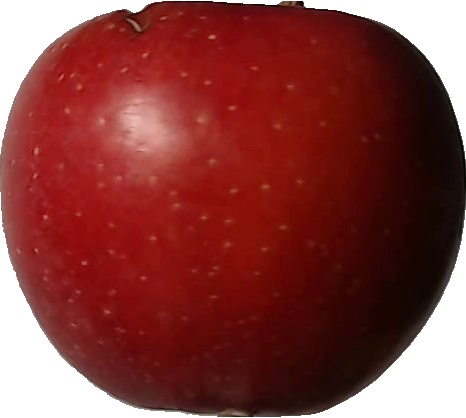
Label: apple_braeburn_1